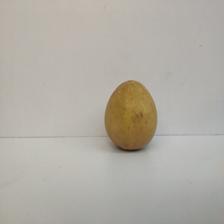
Size: Large